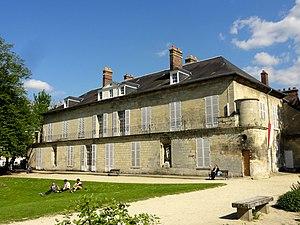
Hôtel de Songeons-Bicquilley - musée Antoine-Vivenel, façade sur le parc de Songeons côté Oise.